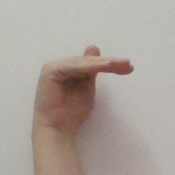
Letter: khaa